Vehicle registration plates of the Republic of Ireland

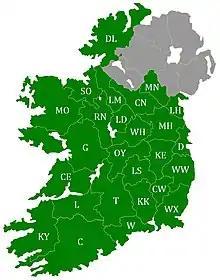
Map of Ireland showing the area codes used on vehicle registration plates

The city codes are a single letter, the initial letter of its English-language name. Most county codes use the first and last letters of the county's name. For example, Sligo is SO. The exceptions to this are: